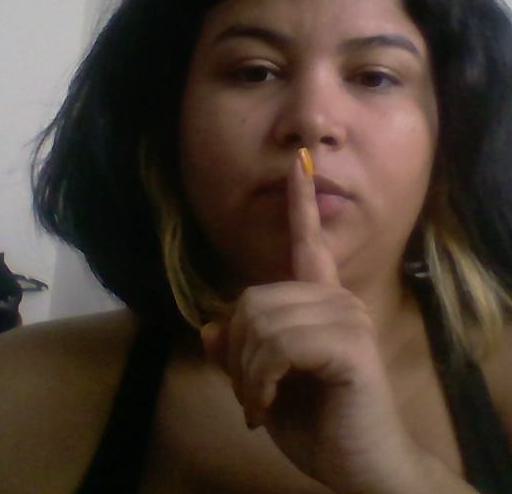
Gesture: mute